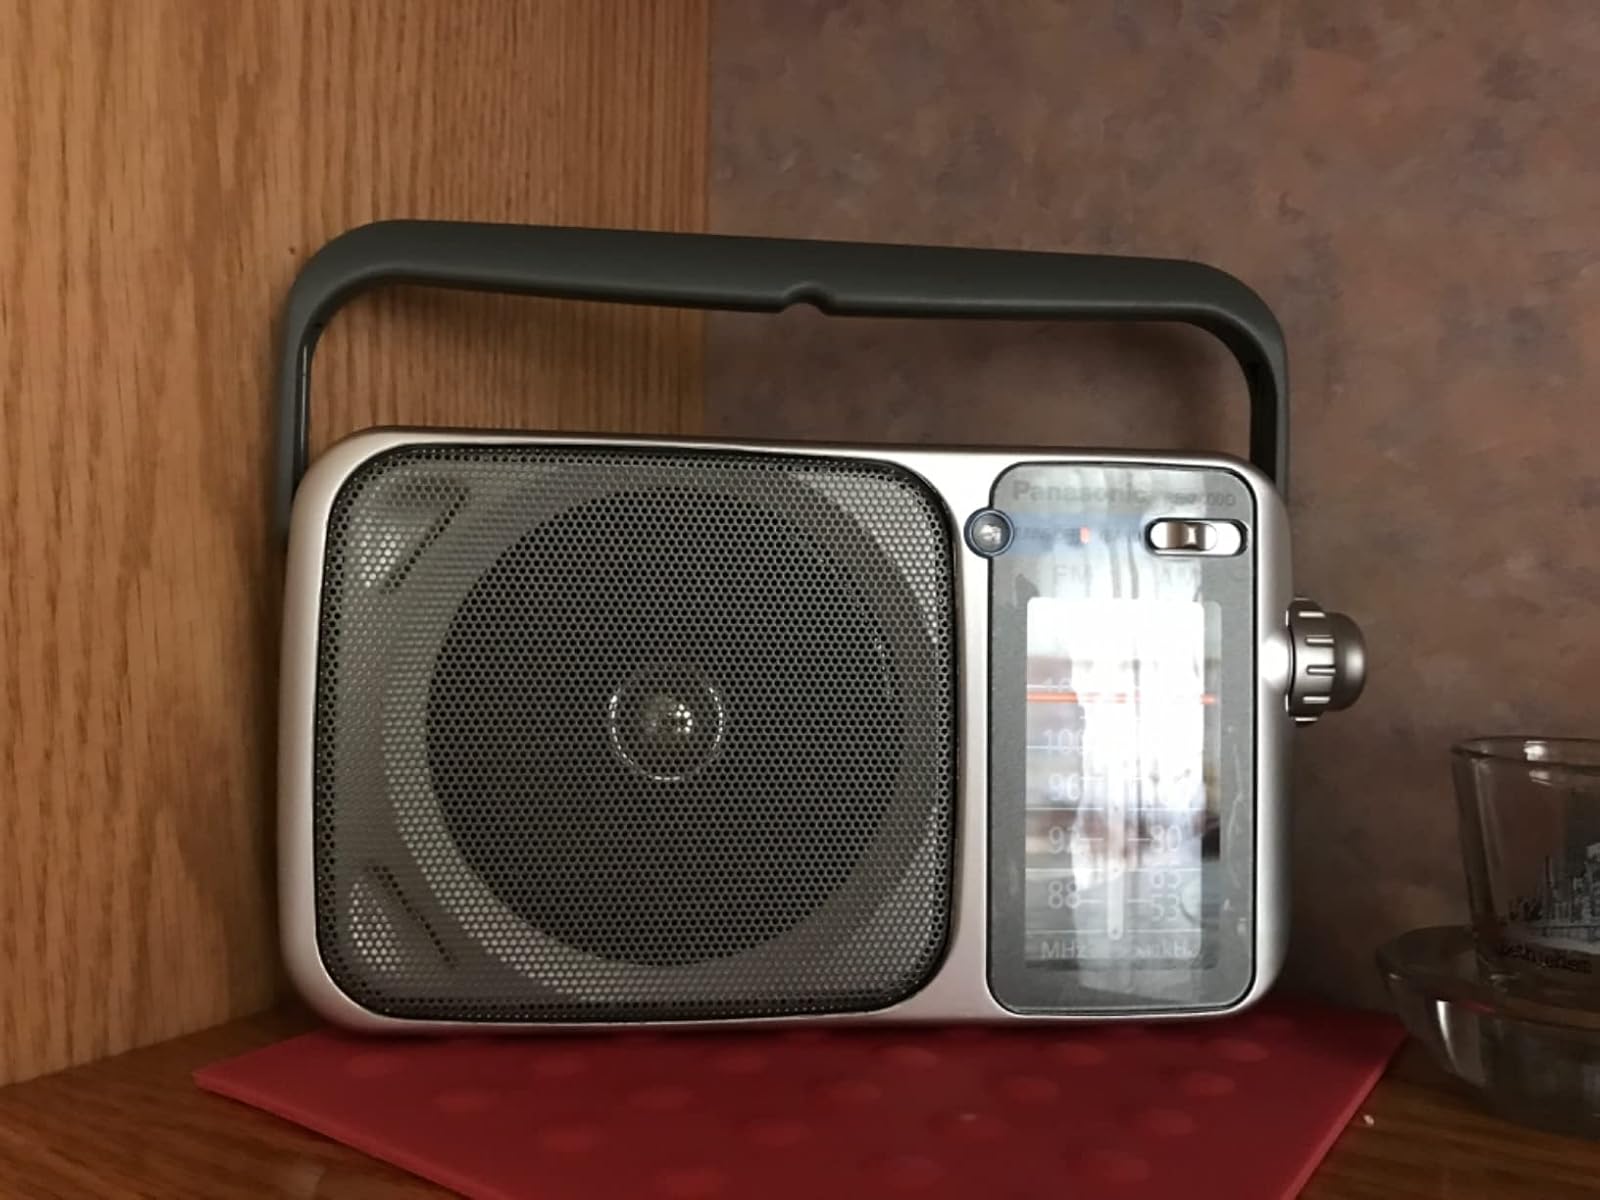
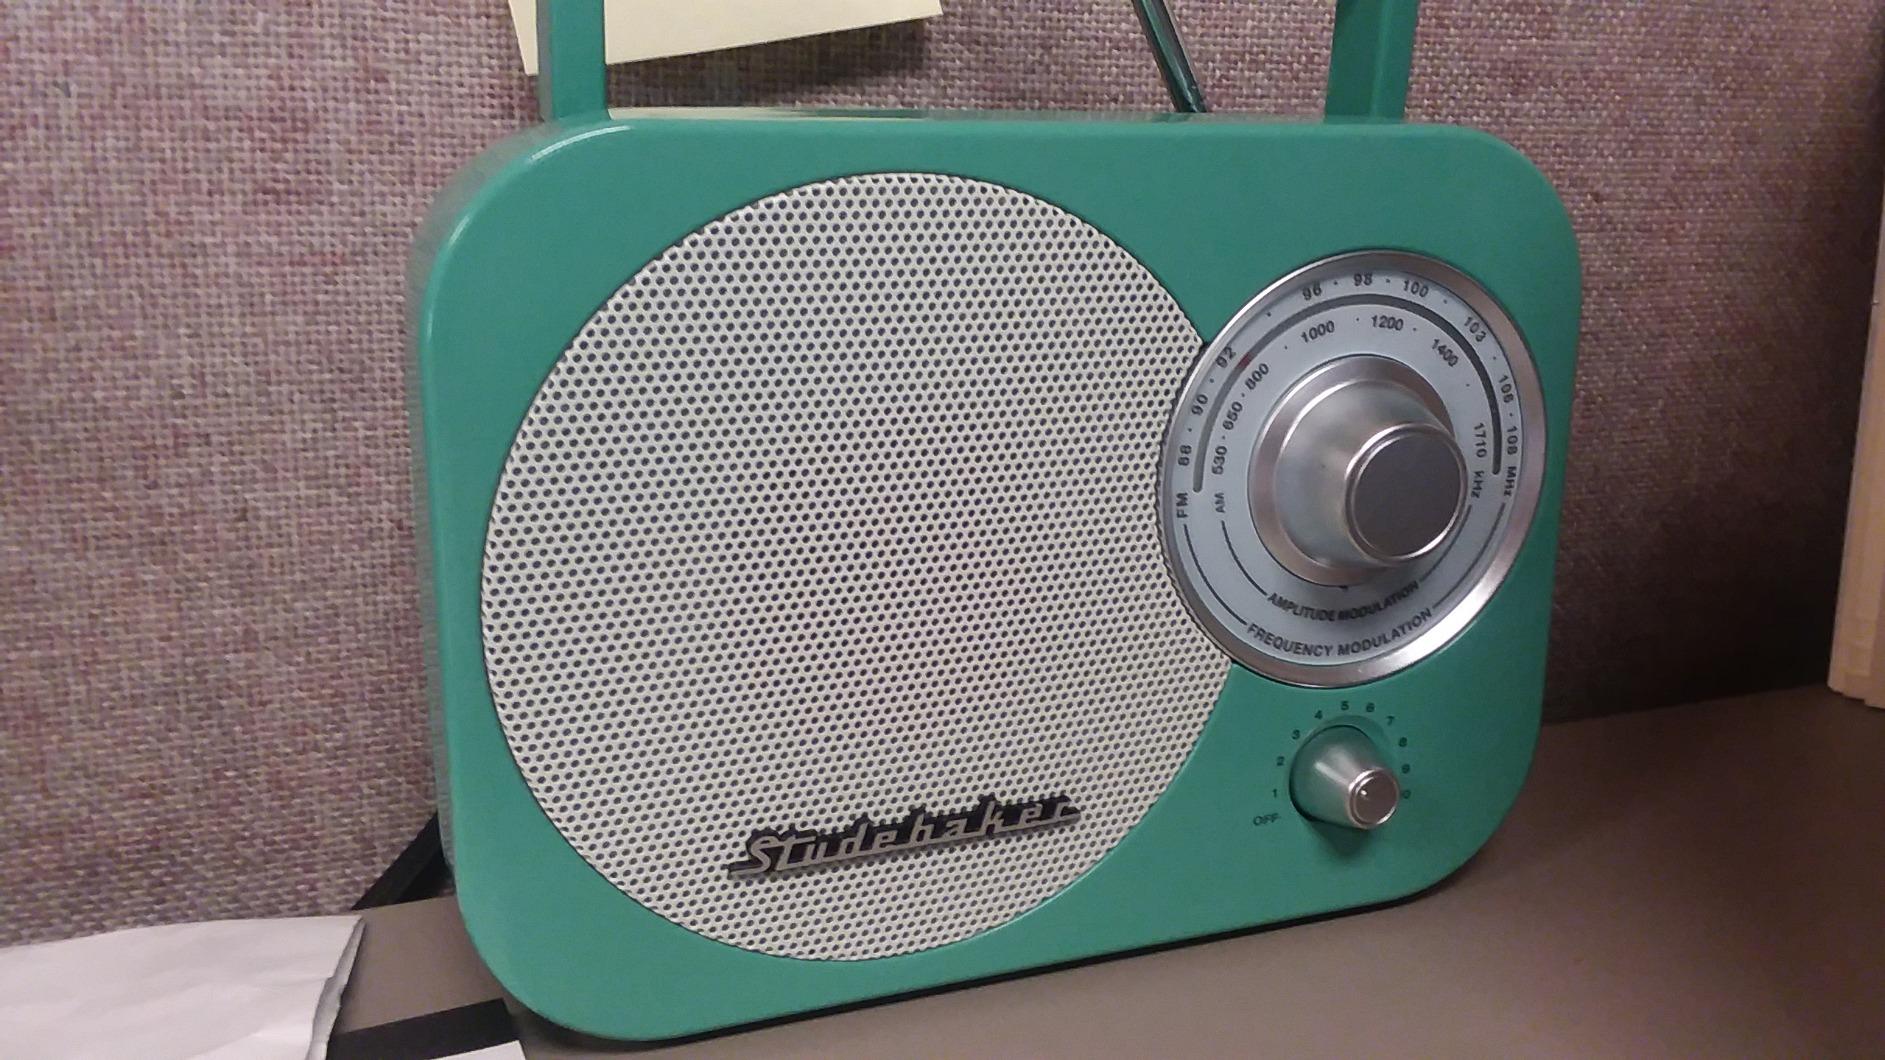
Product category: radio
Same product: no